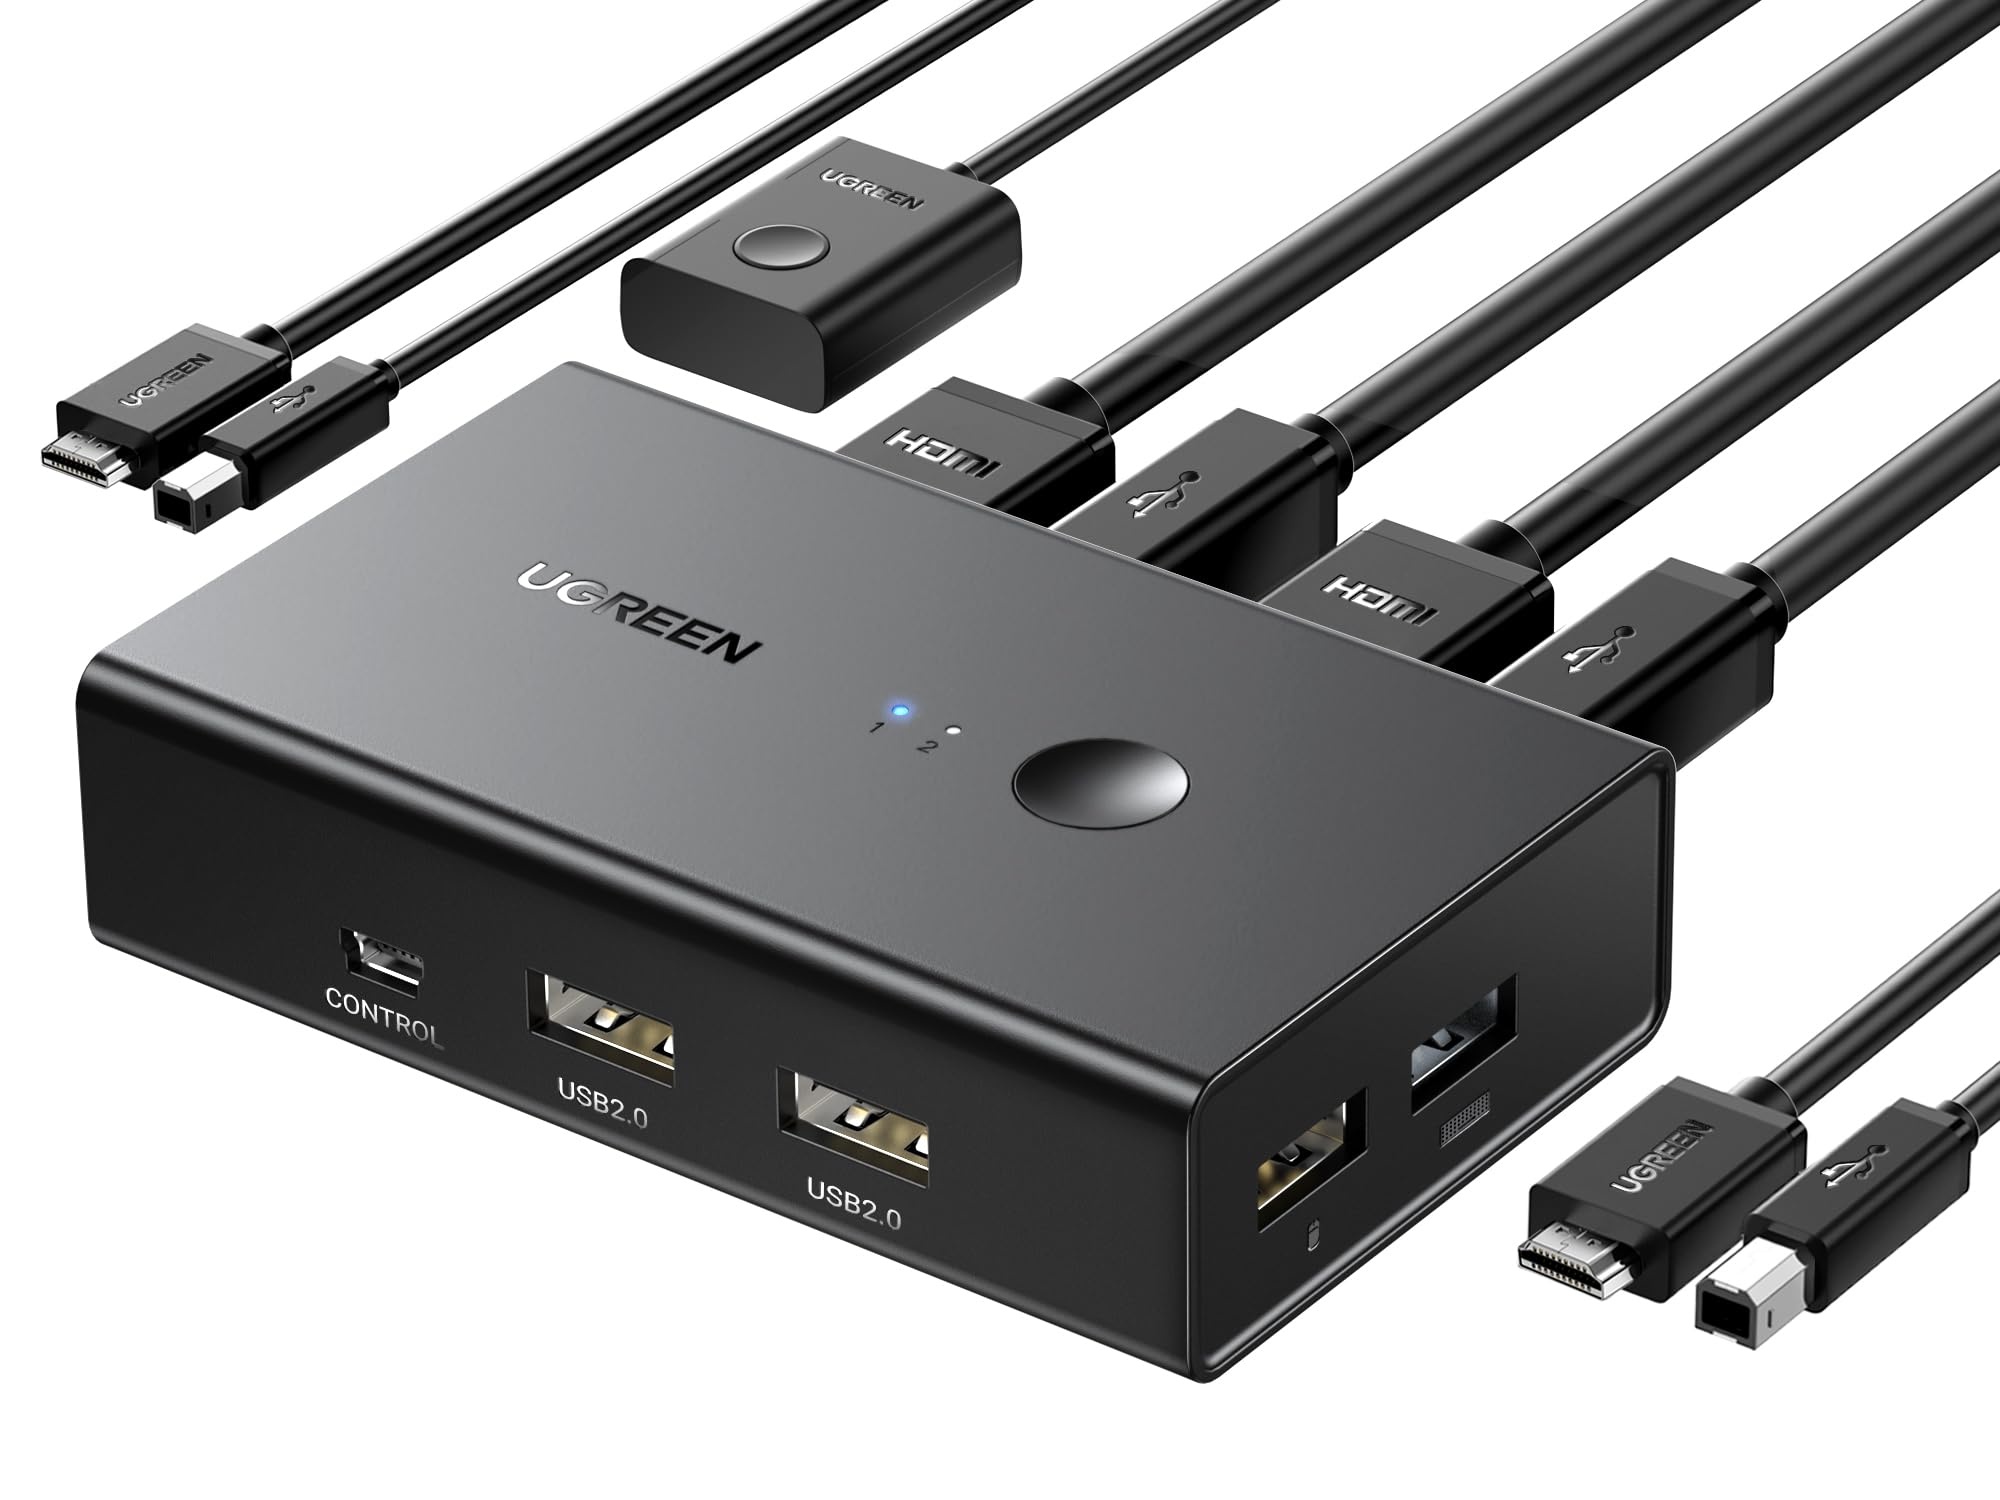
UGREEN HDMI KVM Switch 1 Monitor 2 Computers, with 4 USB Ports 4K@60Hz KVM Switches for Sharing One Monitor Keyboard Mouse Printer with 2 HDMI Cables, 2 USB Cables, Desktop Controller
Brand: UGREEN
UGREEN HDMI KVM Switch 1 Monitor 2 Computers, with 4 USB Ports 4K@60Hz KVM Switches for Sharing One Monitor Keyboard Mouse Printer with 2 HDMI Cables, 2 USB Cables, Desktop Controller Product Features KVM Switch 1 Monitor 2 Computers: This HDMI KVM Switch with 4 USB ports, and allows you to control 2 computers with only one set of USB devices such as a set of keyboard, mouse and printer on one monitor. You can easily switch between two computers, which keeps your workspace tidy. NOTE: MUST Connect both two USB A to B cables for the Power Supply and data transfer, so that the keyboard and mouse can be used normally Support Up to Ultra HD 4K@60Hz: UGREEN KVM switches support resolution up to 4K@60Hz, also support 4K@30Hz, 2560*1440@120Hz or lower resolution. This HDMI KVM switch also supports HDMI 2.0, HDCP2.2/1.4, USB 2.0, 3D and HDR, which makes image display more exquisite and realistic, color is more bright and moving, really giving a feast for your eyes. NOTE: Please ensure that the resolution of the two devices at the input and the device at the output is consistent Widely Used & Driver-Free: With wide compatibility, this KVM switch HDMI 2 port box supports Windows 11/10/8.1/8/7/Vista/XP, Mac OS, and Linux systems. Just plug and play and without any installation. This HDMI USB KVM switch is also compatible with most HDMI source devices, such as Nintendo Switch/Switch 2, PS5/4/3, Xbox One, TV Box, PC, Laptop, etc. It is widely applied for Enterprise, Office, Multimedia Teaching, Meeting Rooms, Gaming Rooms, Research Tests, etc Package List: 1* KVM Switch, 2* USB A to B Cables, 2* HDMI Cables, 1* Desktop Controller, 1* User Guide NOTE: 1. Not supported for use with docking station. 2. If connect the wireless keyboard and mouse, please ensure their operating range meets the product's requirements (within 1m/3.3ft for a single USB device and within 0.3m/0.98ft for multiple USB devices). 3. To achieve 4K@60Hz resolution, the length of the HDMI cable must not exceed 5M/16FT. 4. Do not press the button on the switch or the desktop controller while connecting devices and cables. 5.It is not a DP KVM switch and it only supports only ONE monitor
Category: Electronics > Electronics Accessories > Computer Components > Input Devices > KVM Switches